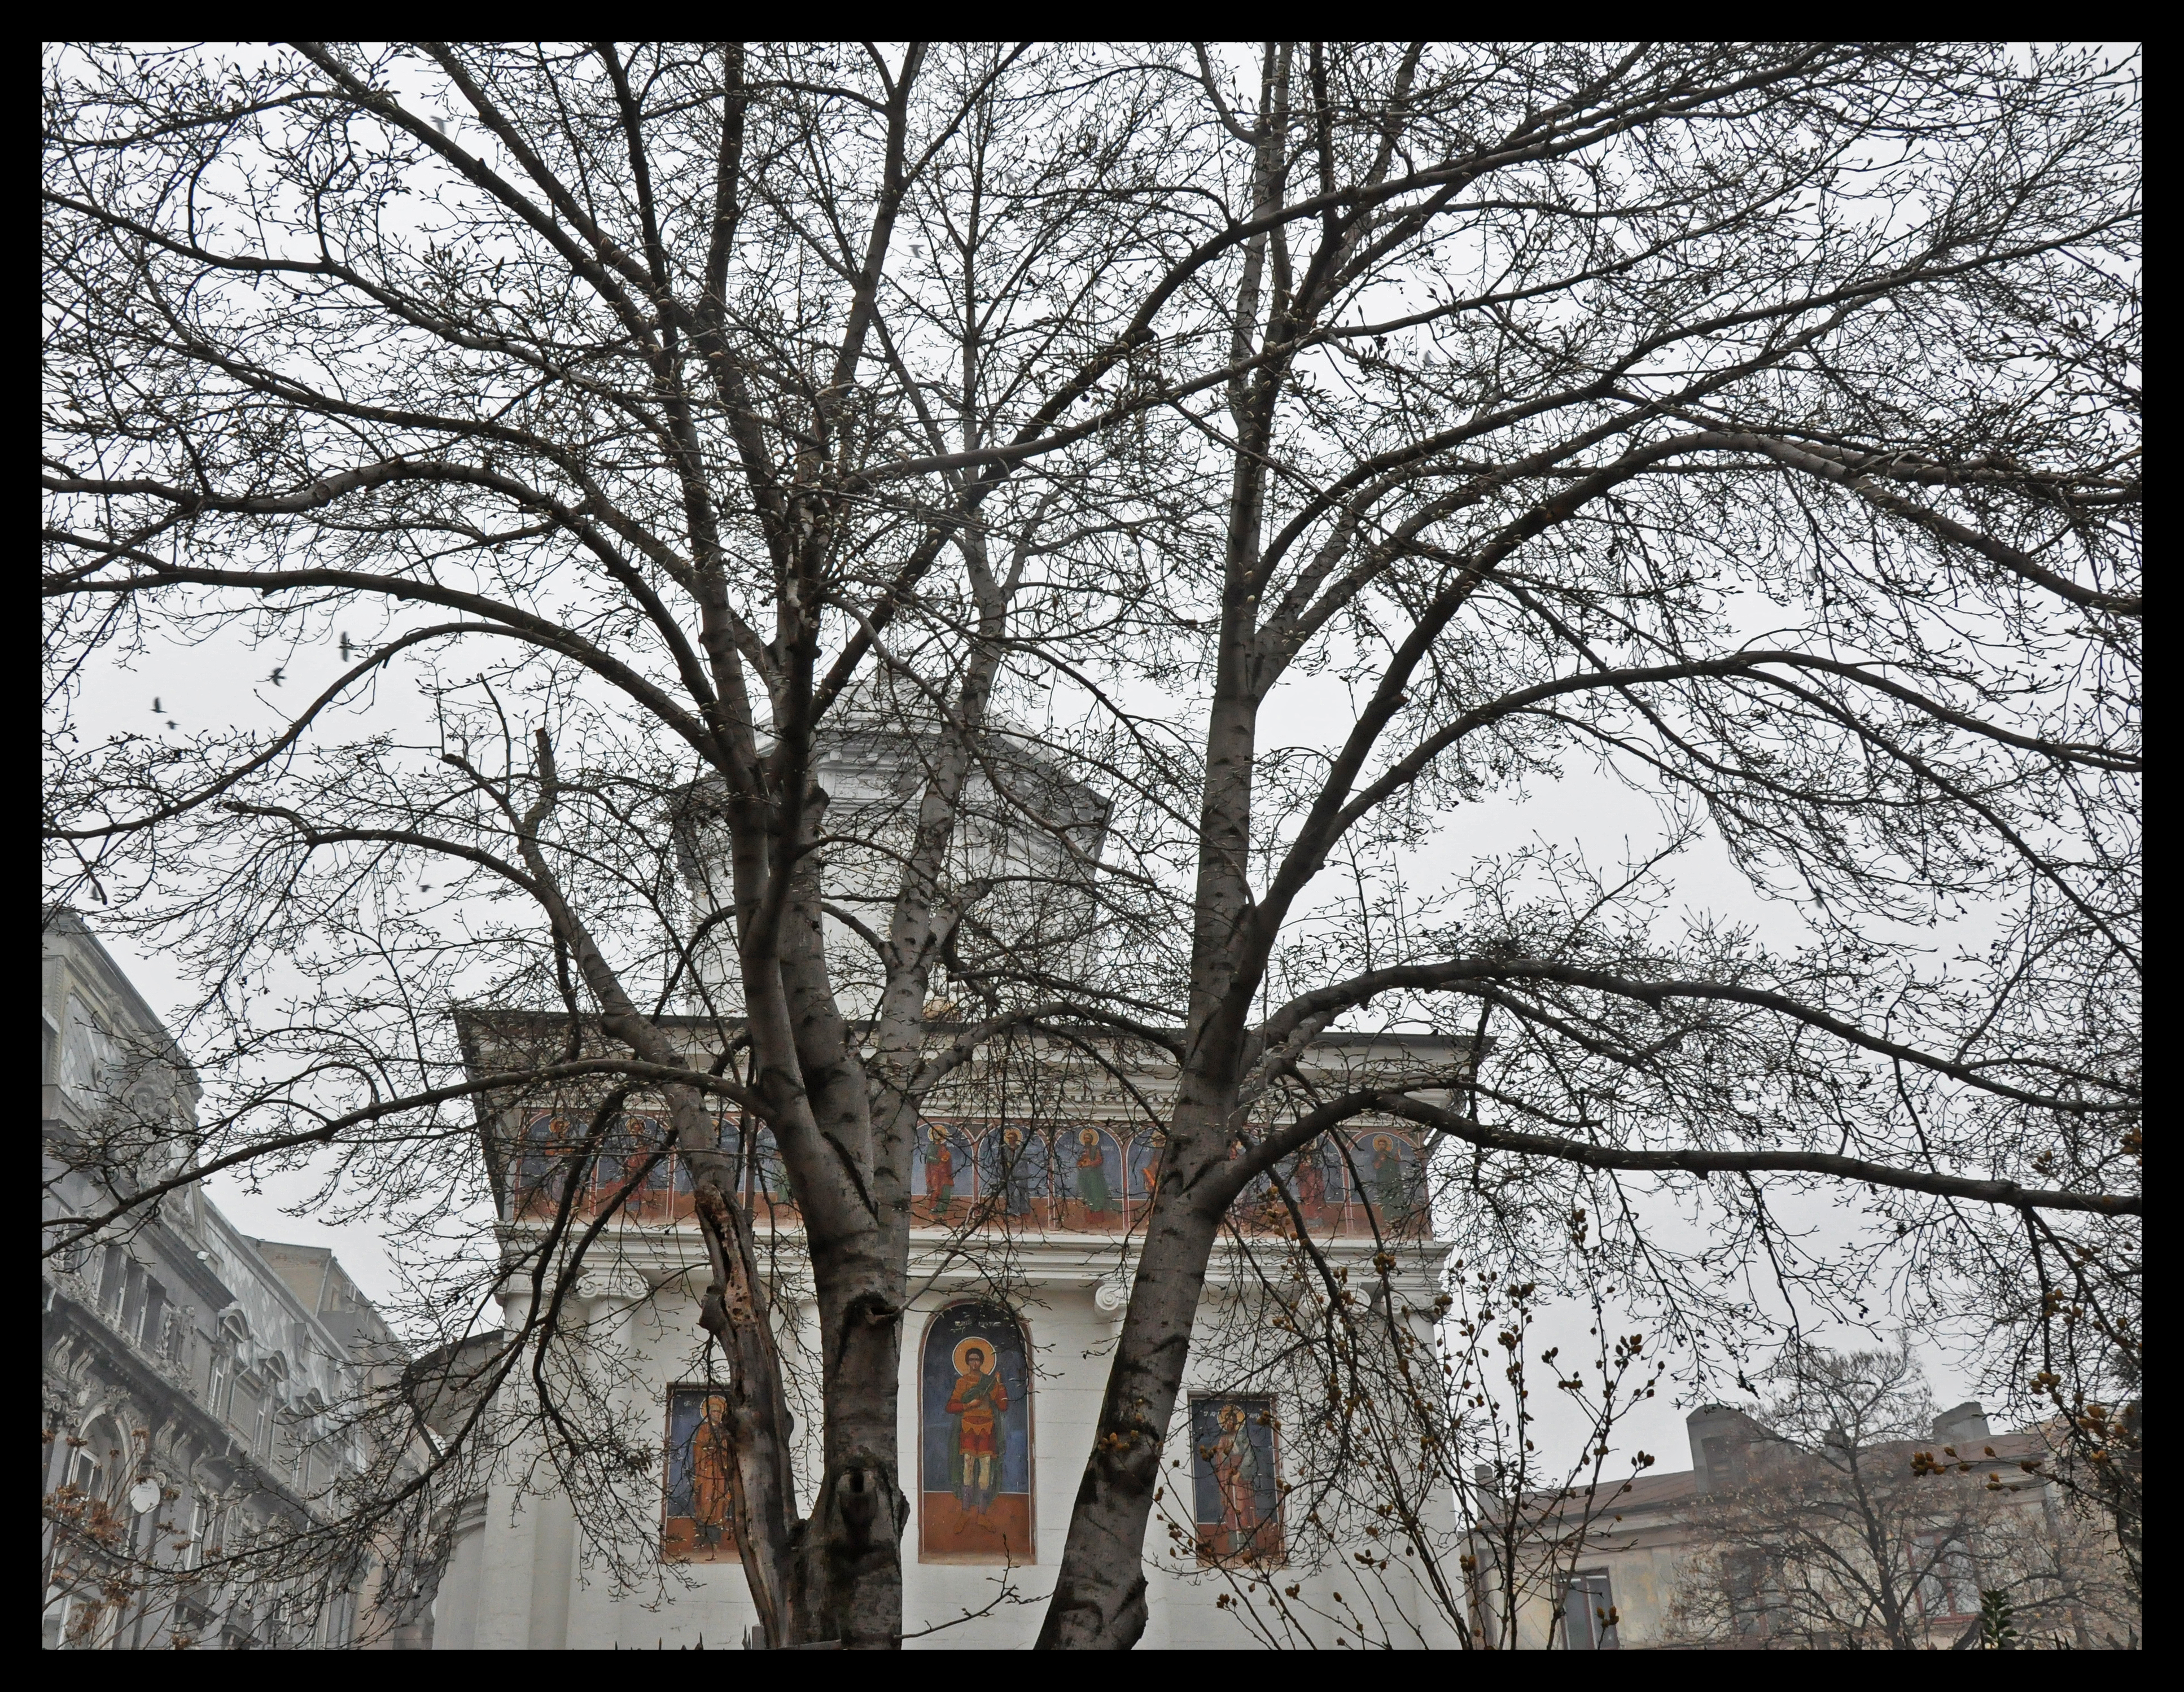
tree, branch, snow, winter, architecture, plant, photography, flower, building, monument, photo, spring, religion, church, christian, photos, religious, art, de, iconography, churches, fotografie, christianity, romana, orthodox, eastern, icon, romania, icons, bucharest, bor, biserica, arhitectura, orthodoxy, romanian, icoana, ortodoxa, patrimoniu, ortodoxia, ortodoxie, ecclesiastical, bisericeasc, cladire, edificiu, bucuresti, eik n, cre tinism, cre tin, balaceanu, bisericasfdumitru, lmibiima19462, woody plant